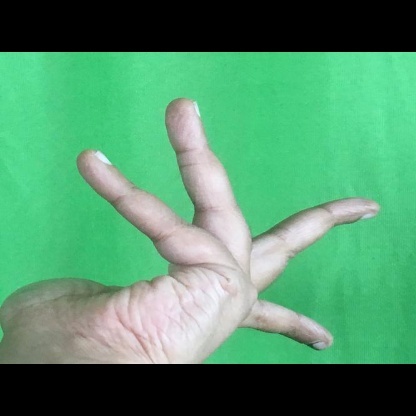
Mudra: Alapadmam